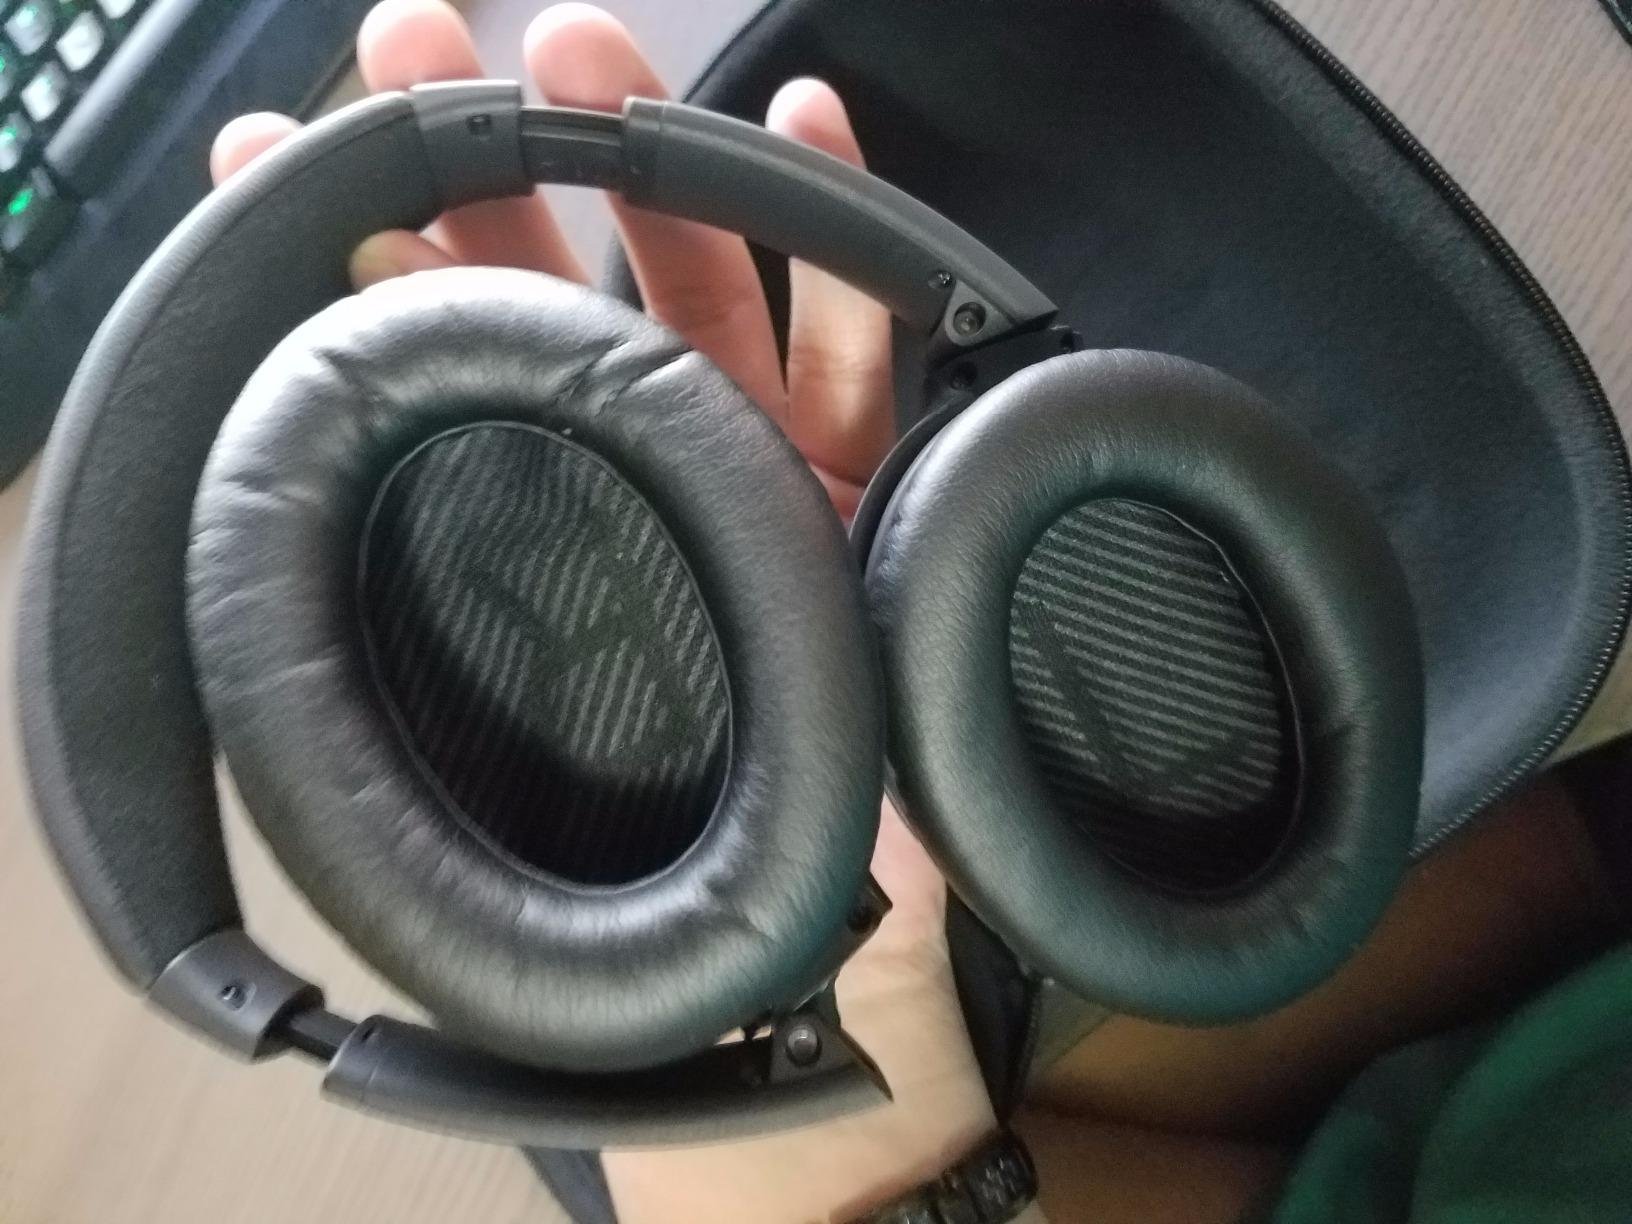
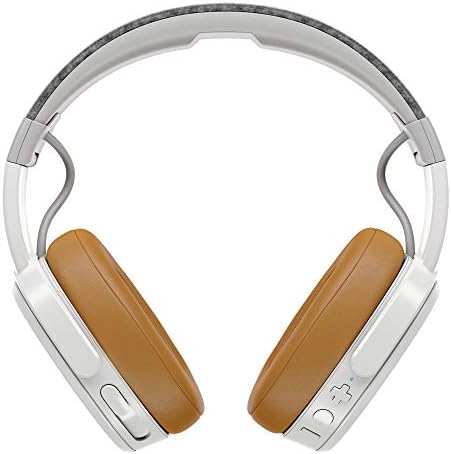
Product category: headphones
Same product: no